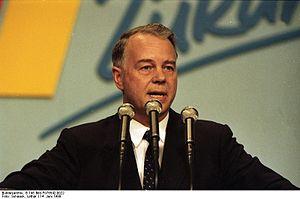
Ernst Karl Julius Albrecht, né le 29 juin 1930 à Heidelberg, et mort le 13 décembre 2014 à Burgdorf, est un homme politique allemand membre de l'Union chrétienne-démocrate d'Allemagne.